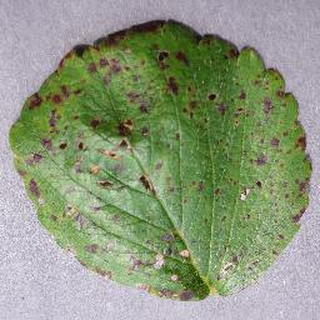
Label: strawberry_leaf_scorch